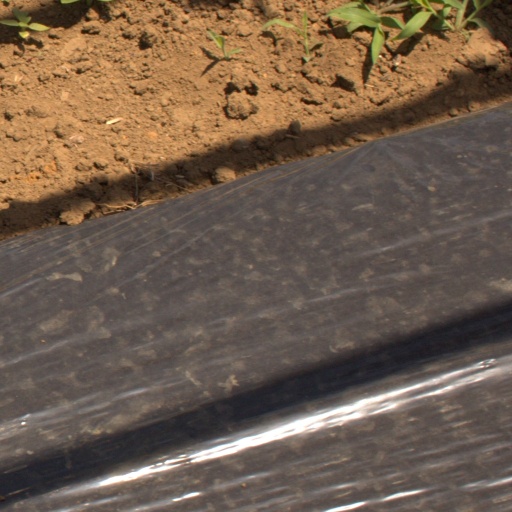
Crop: Jerusalem artichoke